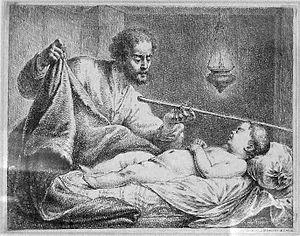
Bernhard Rode est un peintre d'histoire et graveur allemand, actif à Berlin et dans le Brandebourg dans la seconde moitié du XVIIIᵉ siècle. Né à Berlin le 25 juillet 1725 et mort dans la même ville le 28 juin 1797, il a été en étroite relation avec les personnalités marquantes du mouvement de l'Aufklärung à Berlin et de ses idées, qu'il a contribué à diffuser par ses œuvres.
Élisée est un prophète de l'Ancien Testament dont l'activité est décrite dans le deuxième livre des Rois. Son nom vient de l'hébreu El Yasa que l'on peut traduire par Dieu a aidé. À une époque troublée où les rois d'Israël successeurs de Salomon s'adonnaient à l'idolâtrie et à la débauche, Élie et Élisée ne cessaient de rappeler à ces derniers qu'ils devaient se détourner des divinités étrangères, Baal et Astarté, et retourner au culte du seul vrai Dieu.